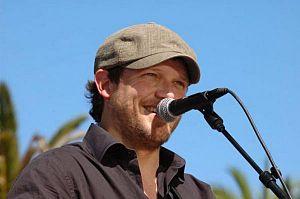
Eric John Kaiser est un auteur-compositeur-interprète originaire de Paris basé à Portland, Oregon.